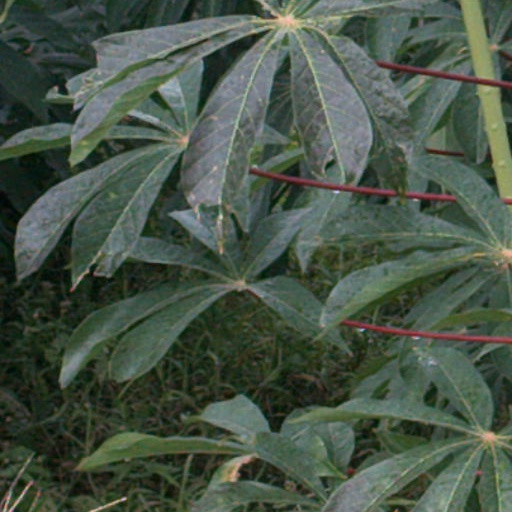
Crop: cassava